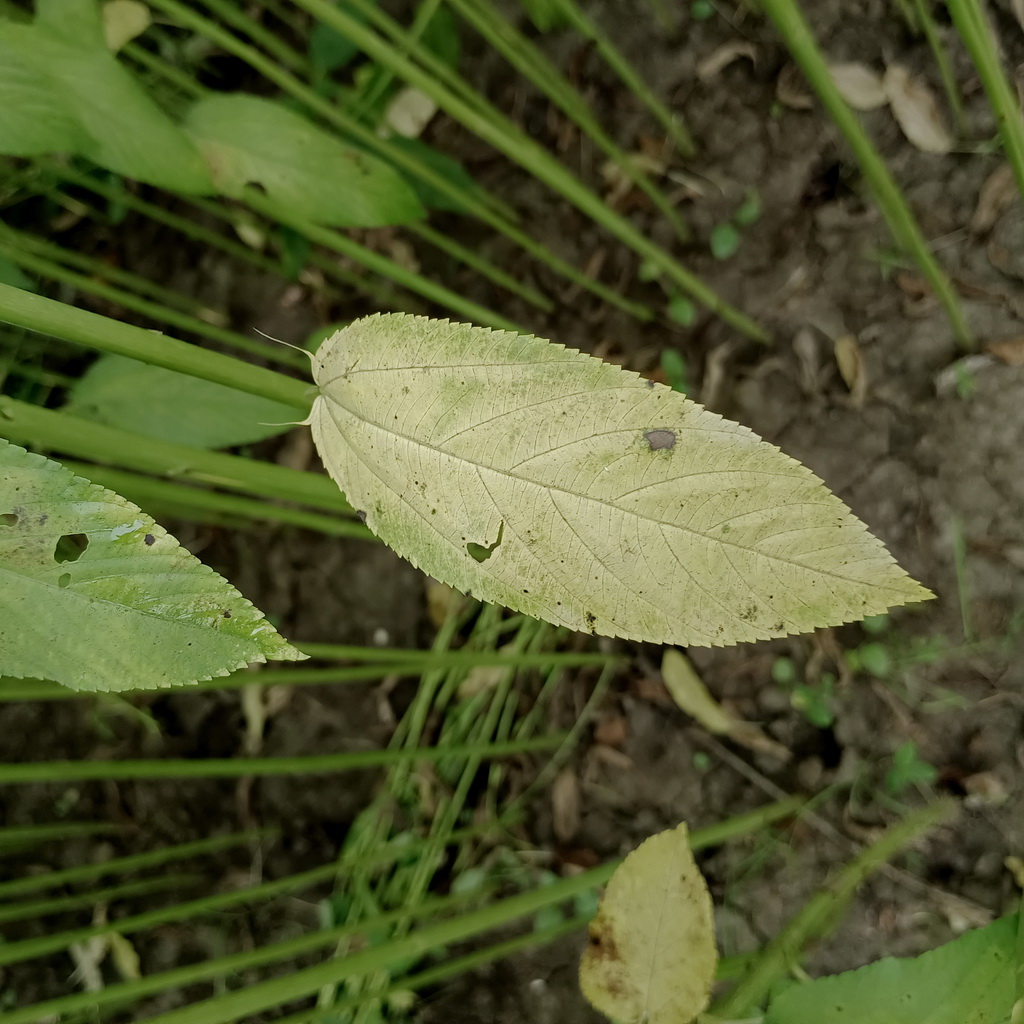
Label: Mosaic